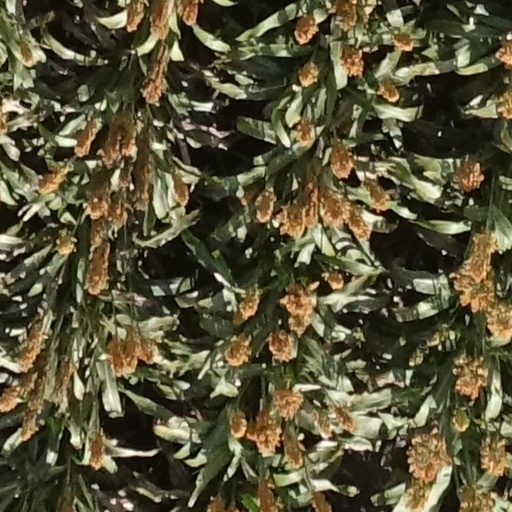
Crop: sorghum